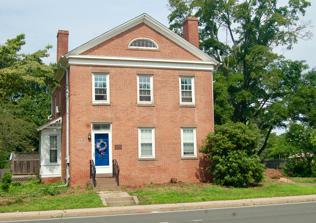
Building: Gordon Loomis House
Country: United States of America
Year built: 1835
Historic house in Connecticut, United States Gordon Loomis House United States historic place Gordon Loomis House U.S. National Register of Historic Places Show map of Connecticut Show map of the United States Location 1021 Windsor Ave., Windsor, Connecticut Coordinates 41°50′5″N 72°39′18″W / 41.83472°N 72.65500°W / 41.83472; -72.65500 Area 0.5 acres (0.20 ha) Built 1835 ( 1835 ) Architectural style Greek Revival, Federal MPS 18th and 19th Century Brick Architecture of Windsor TR NRHP reference No. 88001501 Added to NRHP September 15, 1988 The Gordon Loomis House is a historic house at 1021 Windsor Avenue in Windsor, Connecticut .  Built in 1835, it is a good local example of transitional Federal-Greek Revival architecture executed in brick.  It was listed on the National Register of Historic Places in 1988. Description and history The Gordon Loomis House is located in southern Windsor, on the west side of Windsor Avenue between Giddings Avenue and Ludlow Road.  Windsor Avenue, designated Connecticut Route 159 , is the town's major north–south road, paralleling the Connecticut River .  The house is 2 + 1 ⁄ 2 stories in height, with brick walls and a front-facing gabled roof. The roof is pierced by two brick chimneys; it originally had four that were symmetrically placed. (edited 9/1/2018 by current owner: There are still four chimneys. One in the right-front (NE) with a fireplace on 1st and 2nd floor - Two on the north and south walls of the center room, both with fireplaces on the 1st and 2nd floor, though the one on the 2nd floor north is walled-in - And one on the west end, with fireplace on 1st floor; the cooking fireplace with beehive oven.) The main facade is three bays wide, with the main entrance in the leftmost bay, topped by a transom window.  Windows are set in rectangular openings, with stone sills and lintels. An entablature encircles the house, and the front gable is fully pedimented, with a half-oval window at its center.  A bay window one story in height projects from the south side.  A brick ell extends to the west, with a wood-frame addition extending even further. The house was built in 1834 for Gordon Loomis, a farmer, on land given him by his father.  It is one of a series of period brick houses in the area, built using bricks manufactured in local brickyards. See also National Register of Historic Places listings in Windsor, Connecticut References